Václav Špála

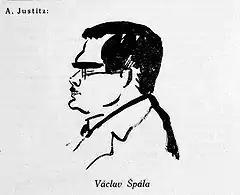
Václav Špála, cartoon by Alfréd Justitz, c. 1925

Václav Špála (24 August 1885 in Žlunice – 13 May 1946 in Prague) was a Czech painter, graphic designer and illustrator.